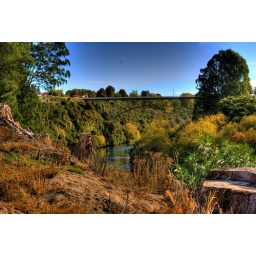
Waikato river running under Leamington Cambridge bridge